Koszalin

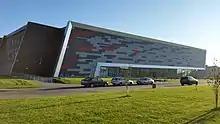
A multi-purpose indoor arena HWS Koszalin

Initially, Koszalin was the first post-war regional capital of Polish Western Pomerania, before the administration finally moved to Szczecin in February 1946, after which the region was named the Szczecin Voivodeship. In 1950 this voivodeship was divided into a truncated Szczecin Voivodeship and Koszalin Voivodeship. In years 1950-75 Koszalin was the capital of the enlarged Koszalin Voivodeship sometimes called Middle Pomerania due to becoming the fastest growing city in Poland. In years 1975-98 it was the capital of the smaller Koszalin Voivodeship. As a result of the Local Government Reorganization Act (1998) Koszalin became part of the West Pomeranian Voivodeship (effective 1 January 1999) regardless of an earlier proposal for a new Middle Pomeranian Voivodeship covering approximately the area of former Koszalin Voivodeship (1950–75).